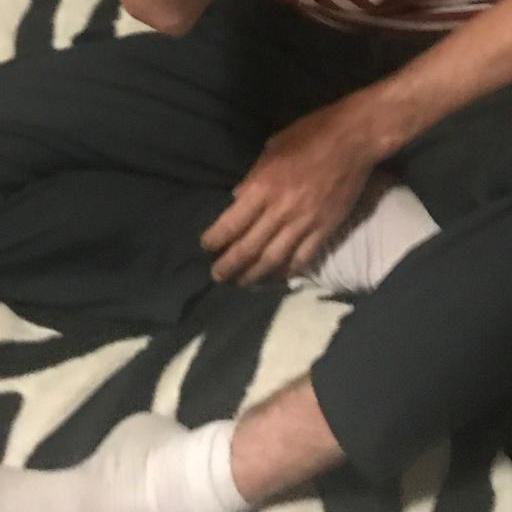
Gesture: no_gesture